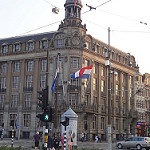
Label: buildings